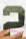
Number: 2